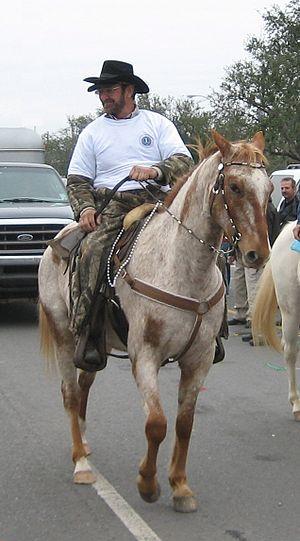
L'Appaloosa est une race de chevaux de selle originaire du nord-ouest des États-Unis. Issue des montures perdues par les colons européens, elle est sélectionnée traditionnellement par les Indiens Nez-Percés établis près de la rivière Palouse. La grande particularité de ces chevaux est d'avoir très souvent une robe tachetée, entre autres caractéristiques physiques étonnantes.
Le gène Rouan est, dans le domaine de l'hippologie et de la biologie moléculaire, un gène de robe du cheval, entraînant une présence stable de poils blancs, plus ou moins nombreux. Contrairement aux chevaux gris, les chevaux à expression du gène rouan ne changent pas, ou très peu de couleur au cours de leur vie. Ils sont assez rares. Les robes rouannes se rencontre principalement chez des races rustiques.